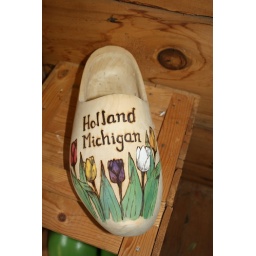
On the Dutch shoe maker's side table in Holland, Michigan.